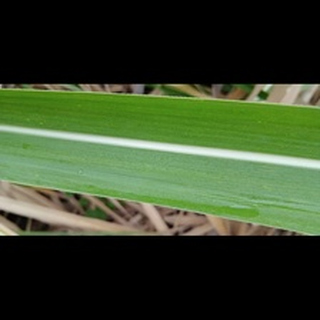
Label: healthy_sugarcane